River Chor

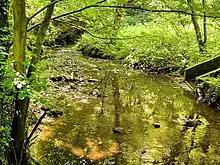
River Chor near Chorley

The River Chor is a largely culverted stream in the Lancashire town of Chorley. Its name was back-formed from "Chorley".